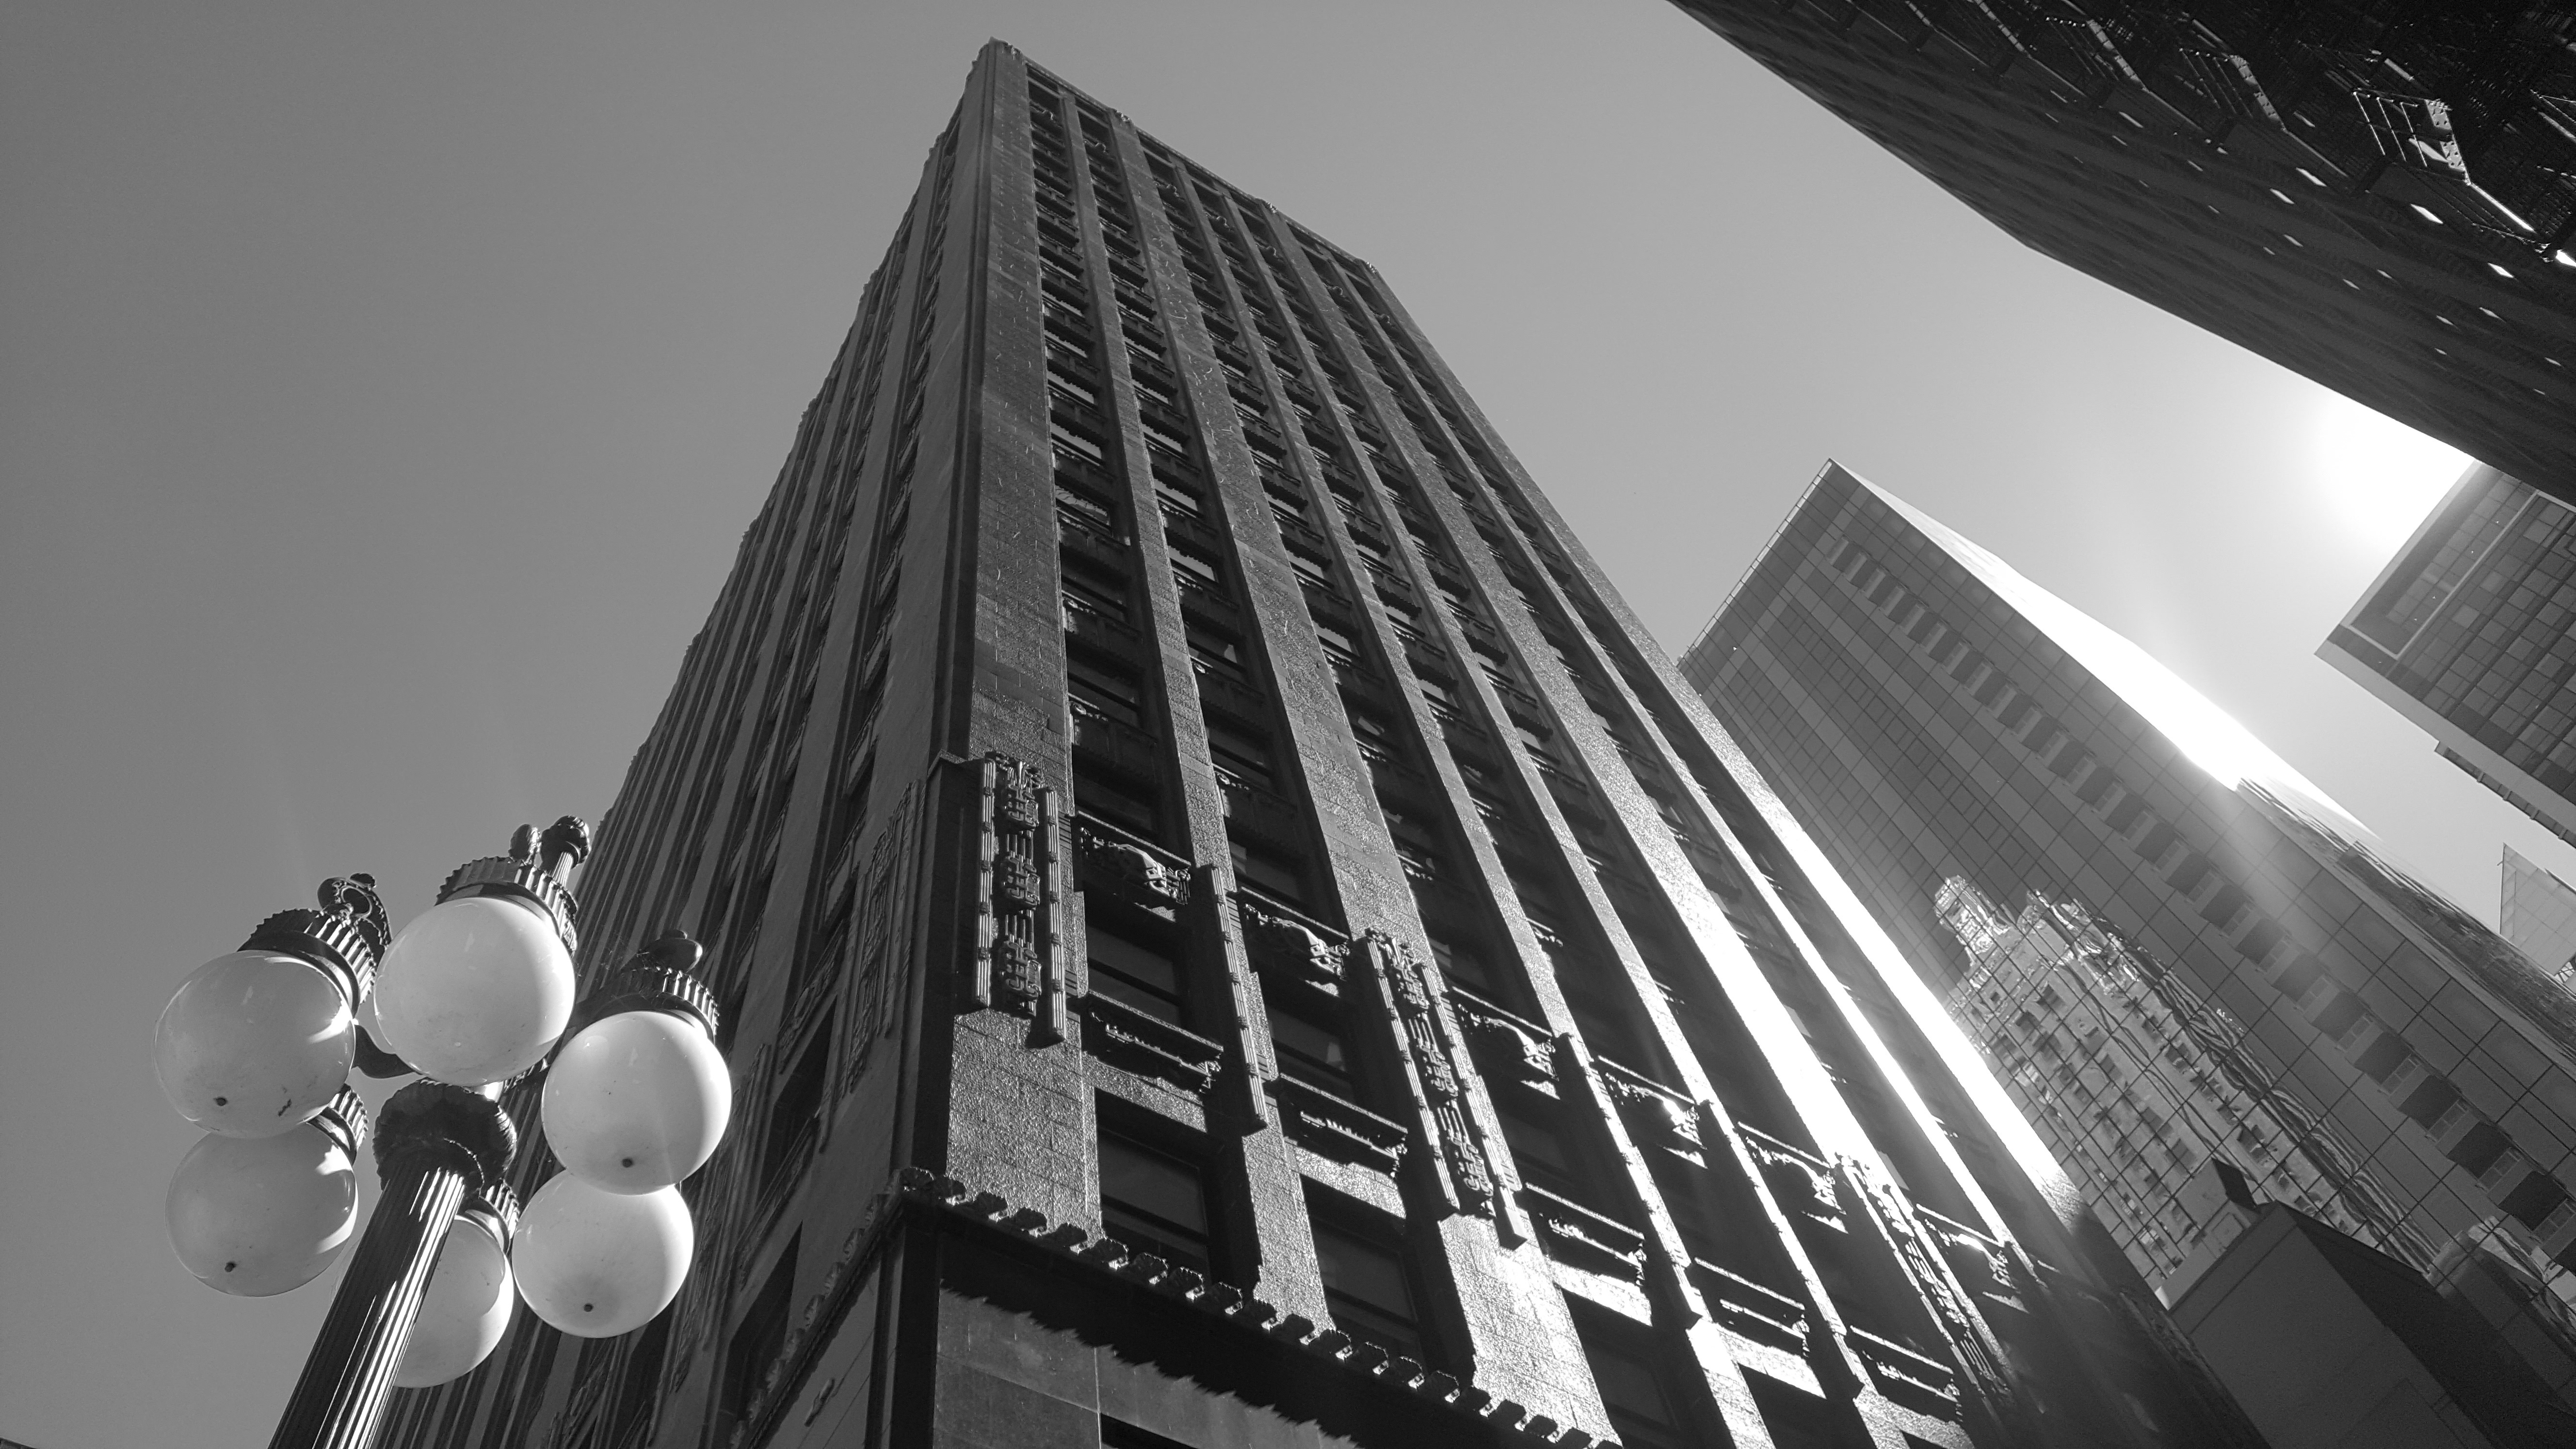
light, black and white, architecture, white, night, skyscraper, line, darkness, black, monochrome, lighting, tower block, symmetry, shape, metropolis, monochrome photography